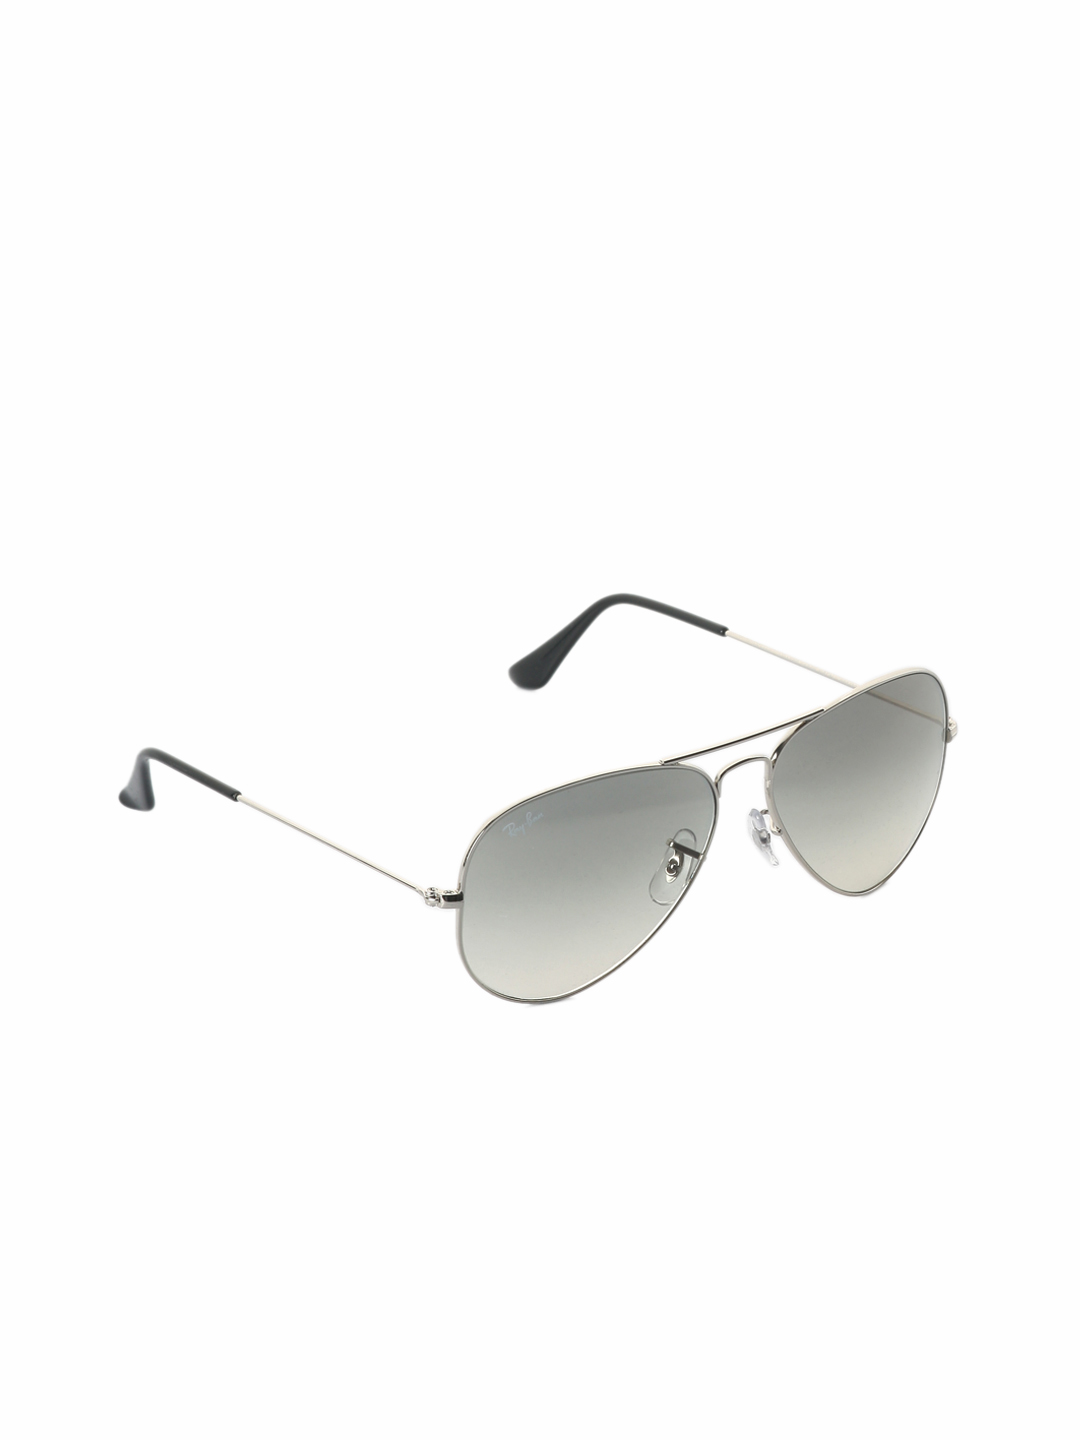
Ray-Ban Men Aviator Steel Sunglasses
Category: Accessories / Eyewear / Sunglasses
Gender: Men
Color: Steel
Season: Winter 2016
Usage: Casual